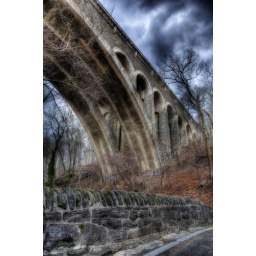
old pennsylvania railroad bridge over the wissahickon river in Philly... 3-/+ 2 stop exposures in photomatix then cs2.. with orton